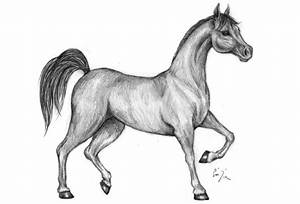
Label: cavallo